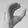
ASL letter: C